Vsevolod Romanovsky

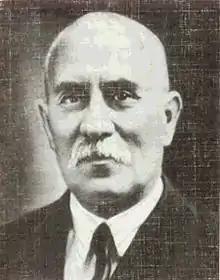
Academician V. I. Romanovsky

Vsevolod Ivanovich Romanovsky (4 December 1879, Verny – 6 December 1954, Tashkent) was a Russian, Soviet and Uzbek mathematician, founder of the Tashkent school of mathematics.